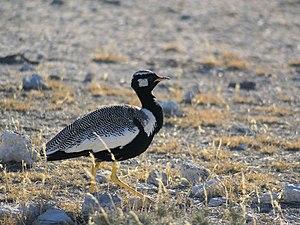
Une Outarde à miroir blanc (Afrotis afraoides etoschae) mâle, photographié dans le Parc National d'Etosha, en Namibie. Cette sous espèce est présente au nord de la Namibie et du Botswana.